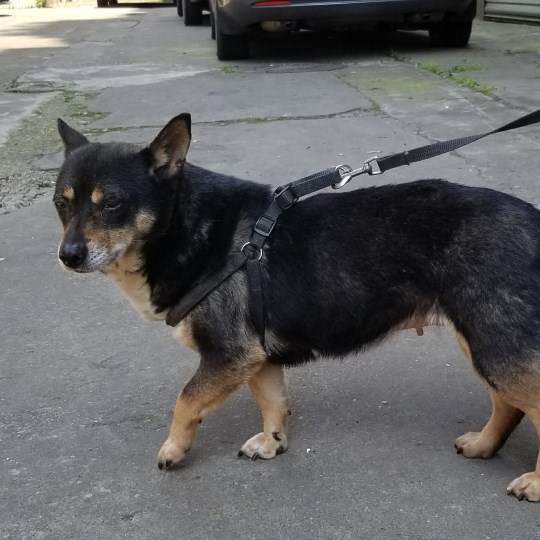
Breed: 561-n000127-miniature_pinscher